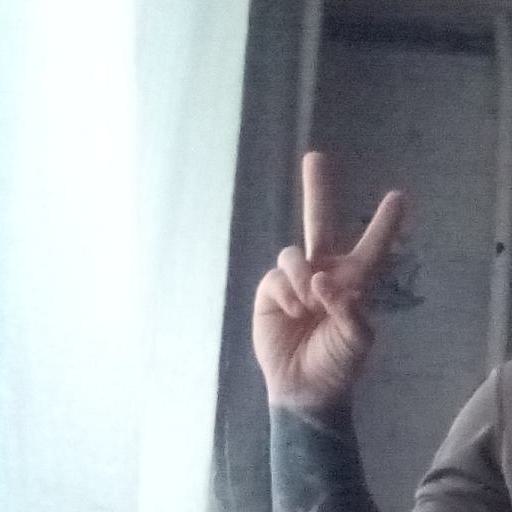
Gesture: peace